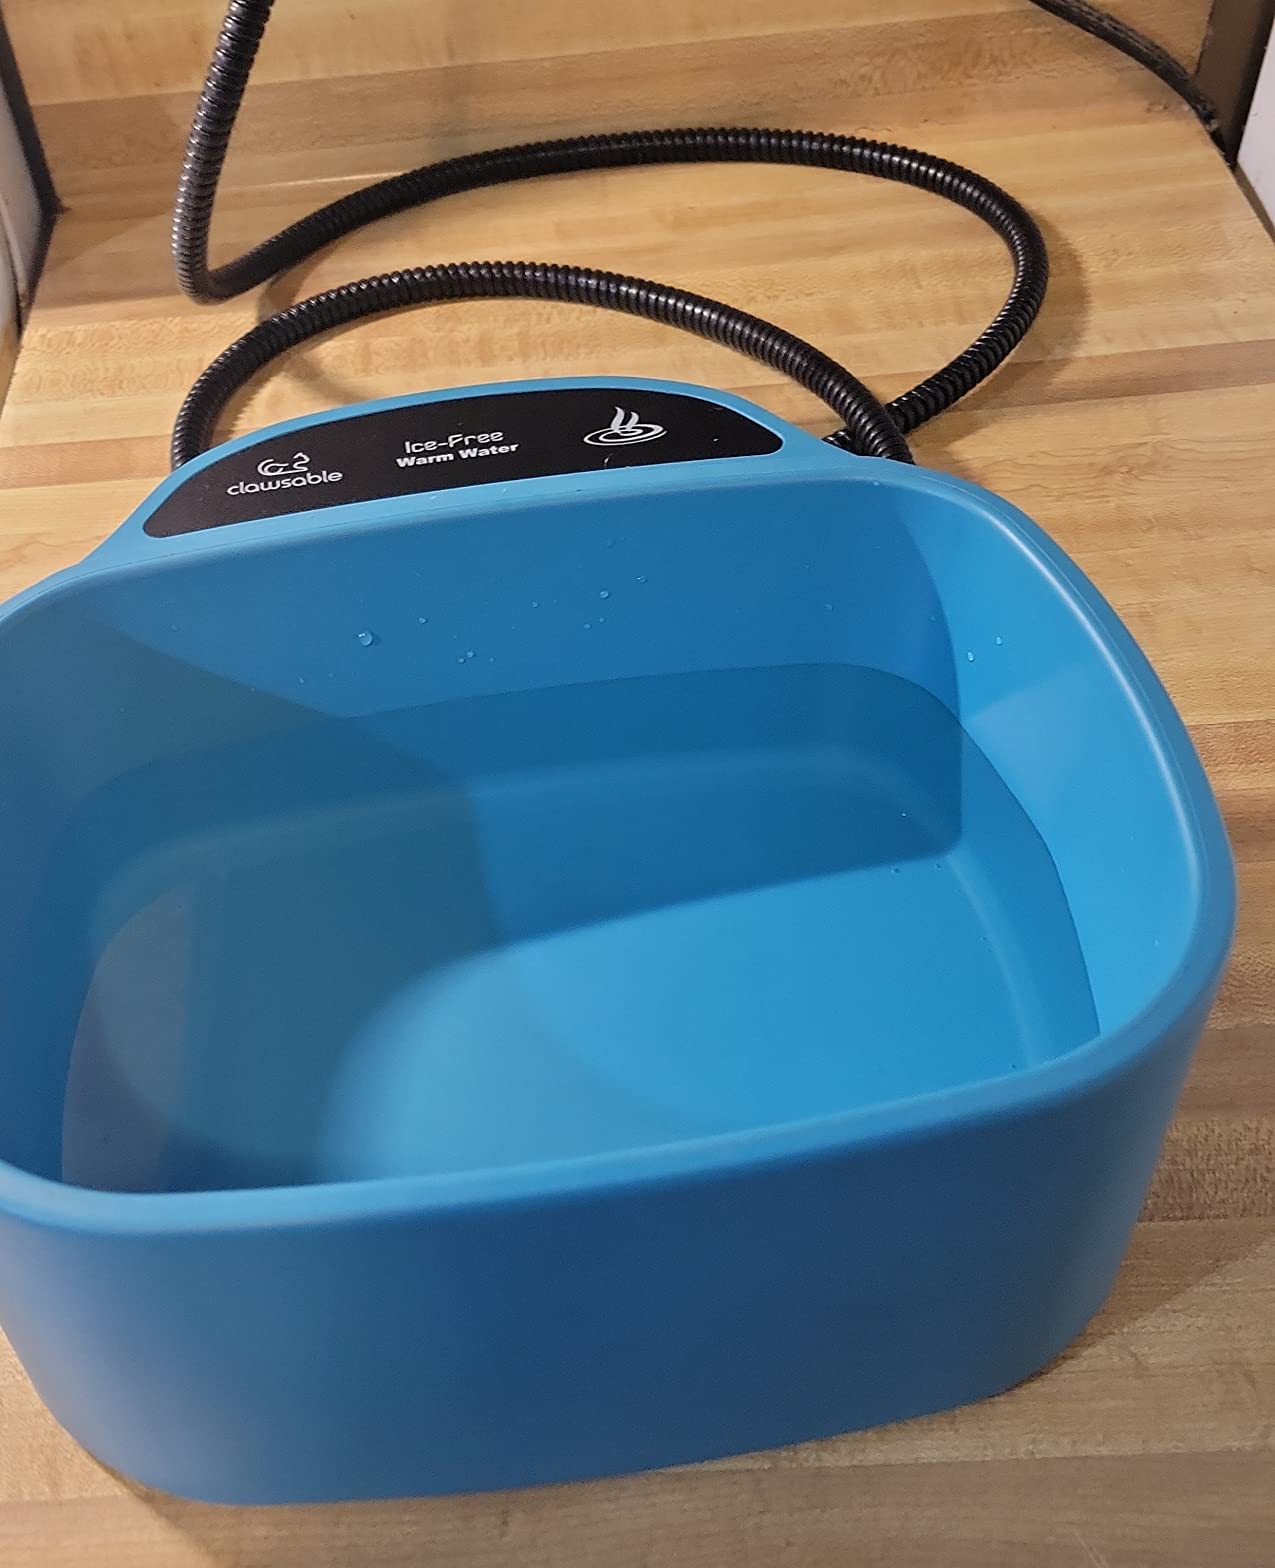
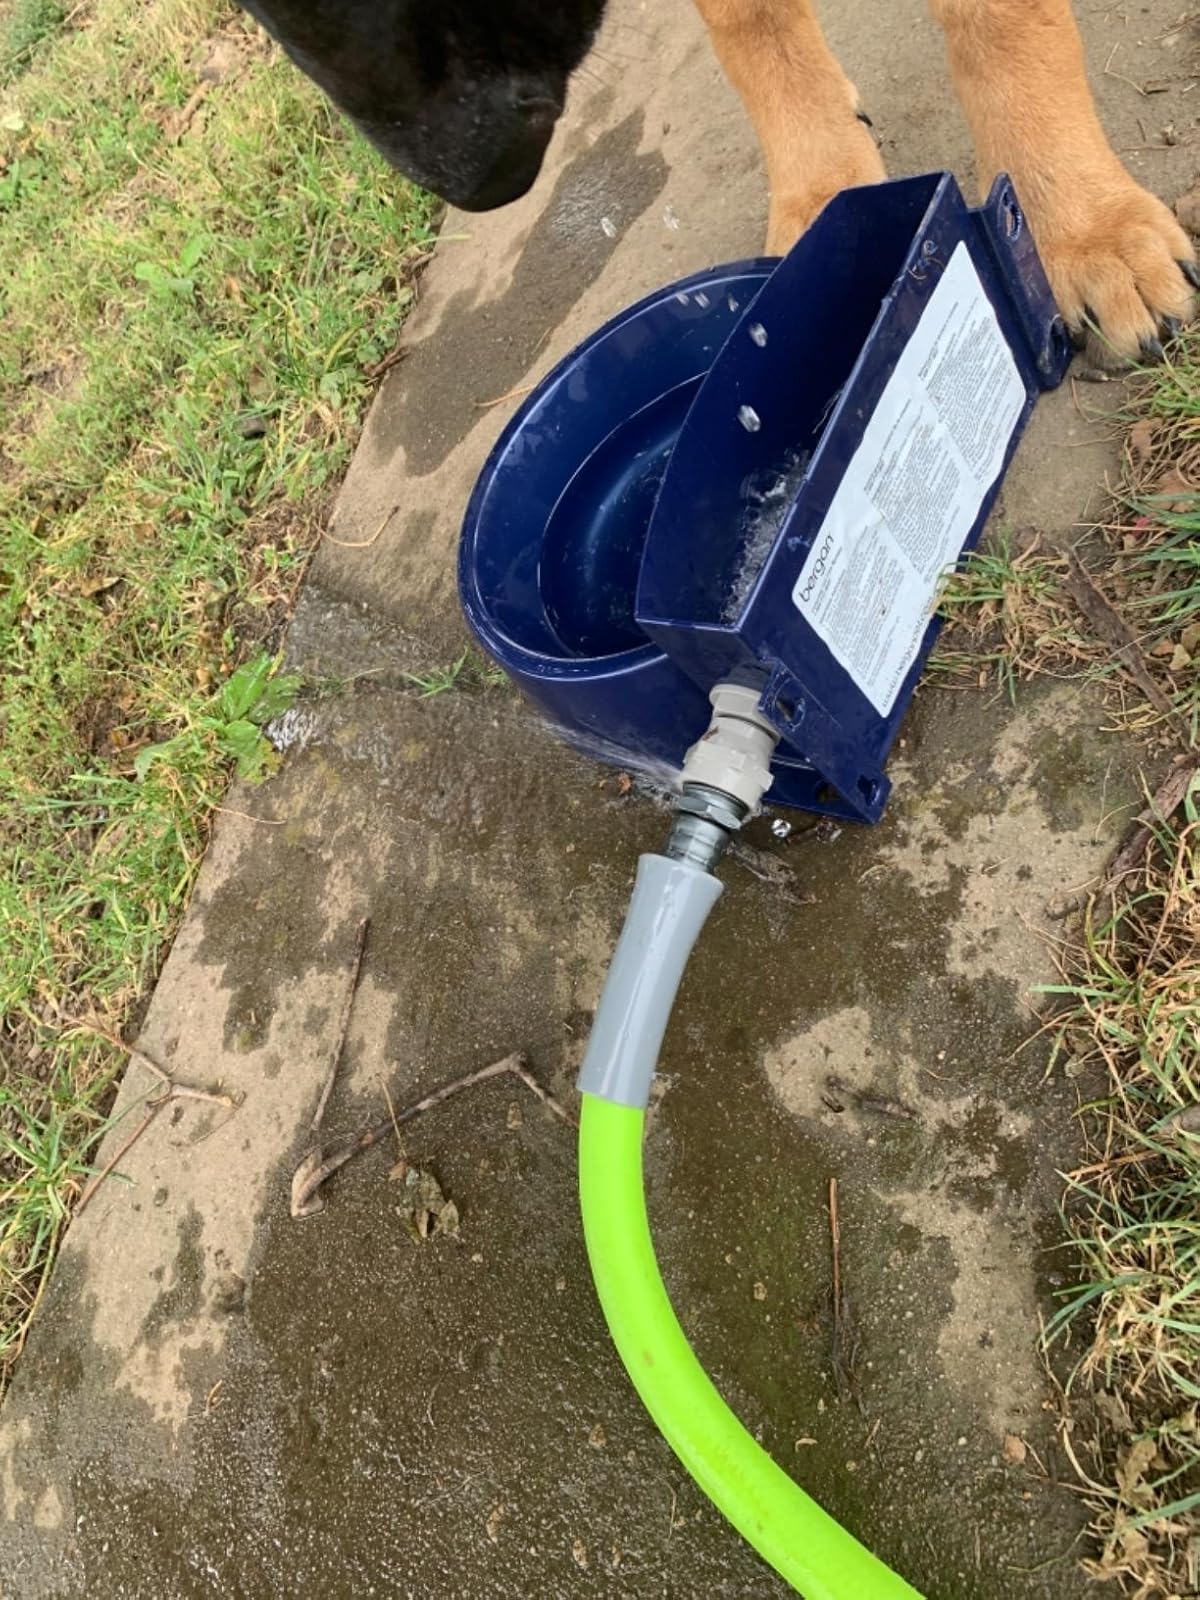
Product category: items_bowl
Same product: no